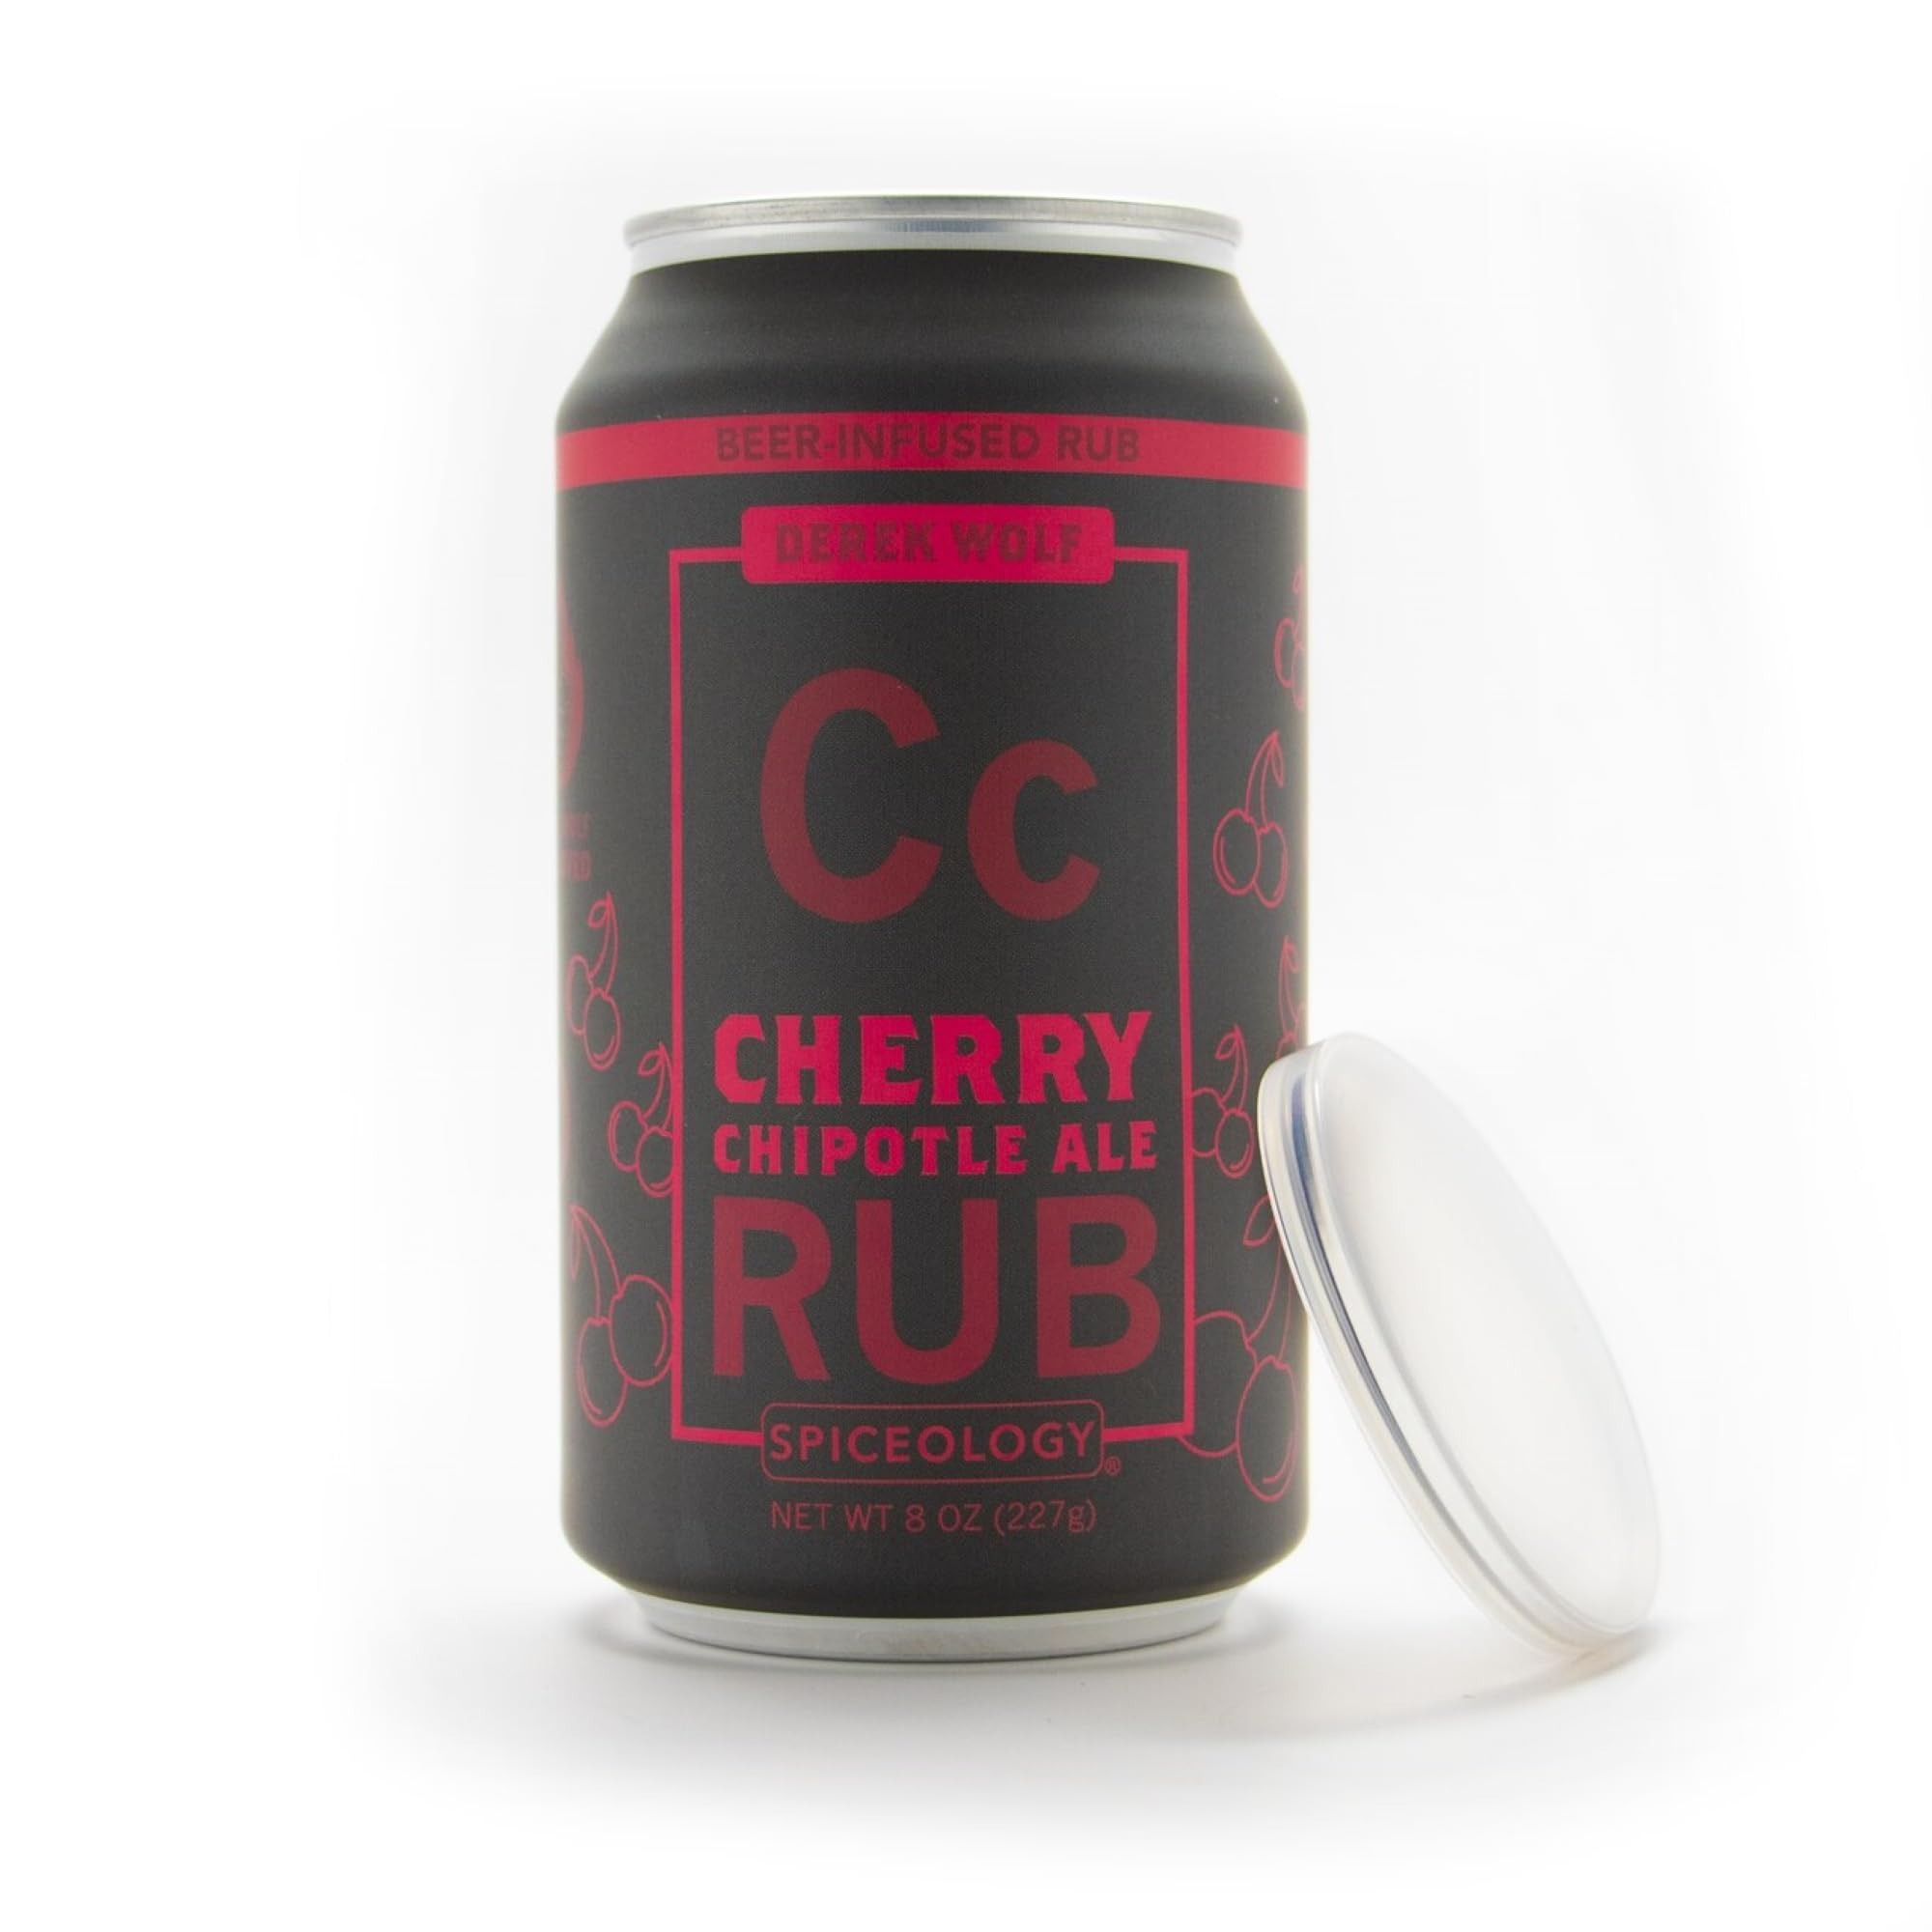
Item Name: Spiceology & Derek Wolf - Cherry Chipotle Ale - Beer-Infused Barbecue Rubs, Spices and Seasonings - Use On: Beef, Chicken, Salmon, Duck, Lamb, Game, Marinades, or Sauces - 8 oz Can with Resealable Lid
Bullet Point 1: This innovative beer-infused BBQ rub's key flavors of cherry, chipotle, sugar, and onion pair perfectly beef, chicken, pork, salmon and other barbecue favorites. It can also be used as the base for a delicious sauce or marinade to really take your grill game up a level.
Bullet Point 2: Use it on beef, chicken, [ork (especially ribs!), salmon, duck, game, lamb, brownies, roasted nut, and more.
Bullet Point 3: Created from the highest-quality ingredients that are only ground when we’re ready to pack them, we deliver the most flavorful spices to your kitchen at peak freshness.
Bullet Point 4: Exclusive spice blend recipe formulated in partnership with Spiceology’s chefs and Over the Fire Cooking’s Derek Wolf.
Bullet Point 5: The fun beer can full of a tasty spice blend is filled with liquid nitrogen, so when you crack the can, you'll hear an actual pop like a soda can. It comes with a resealable lid so you can store the remaining seasoning for later use.
Bullet Point 6: The innovative spice-filled beer can makes the perfect gift for the barbecuer or home chef in your life!
Product Description: Hop haters, rejoice! The sweet, full-bodied and fruity taste of ale perfectly combines with tart dried cherries and the smoky, earthy flavor of chipotle in this balanced rub. Use it as a rub or add it to Ale to make a powerful beer marinade perfect for tenderizing proteins and flavoring veggies.
Value: 8.0
Unit: Ounce

Price: 28.79